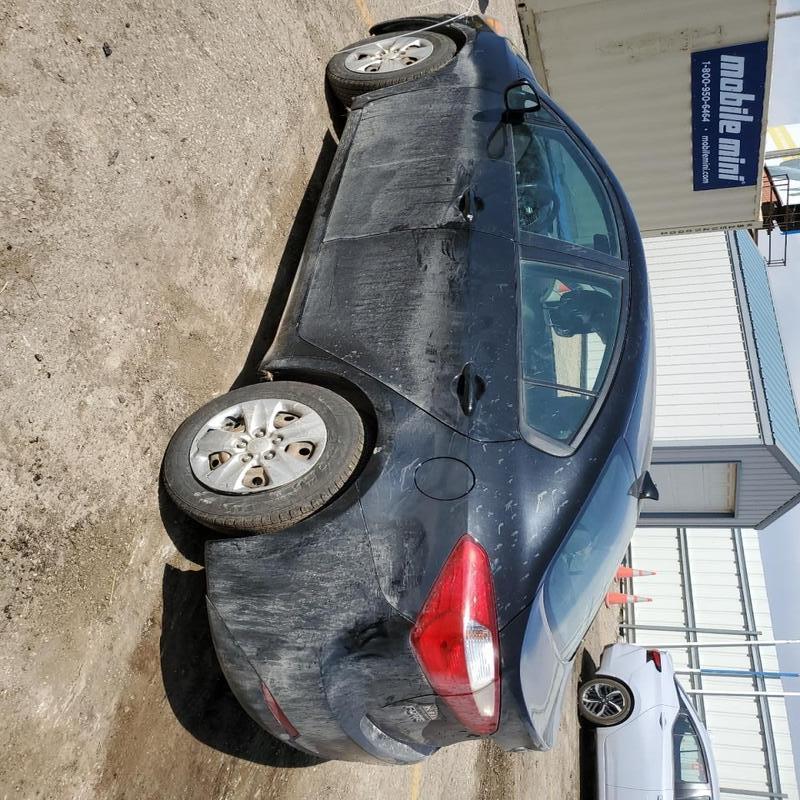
Aucun dommage détecté.
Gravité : aucun